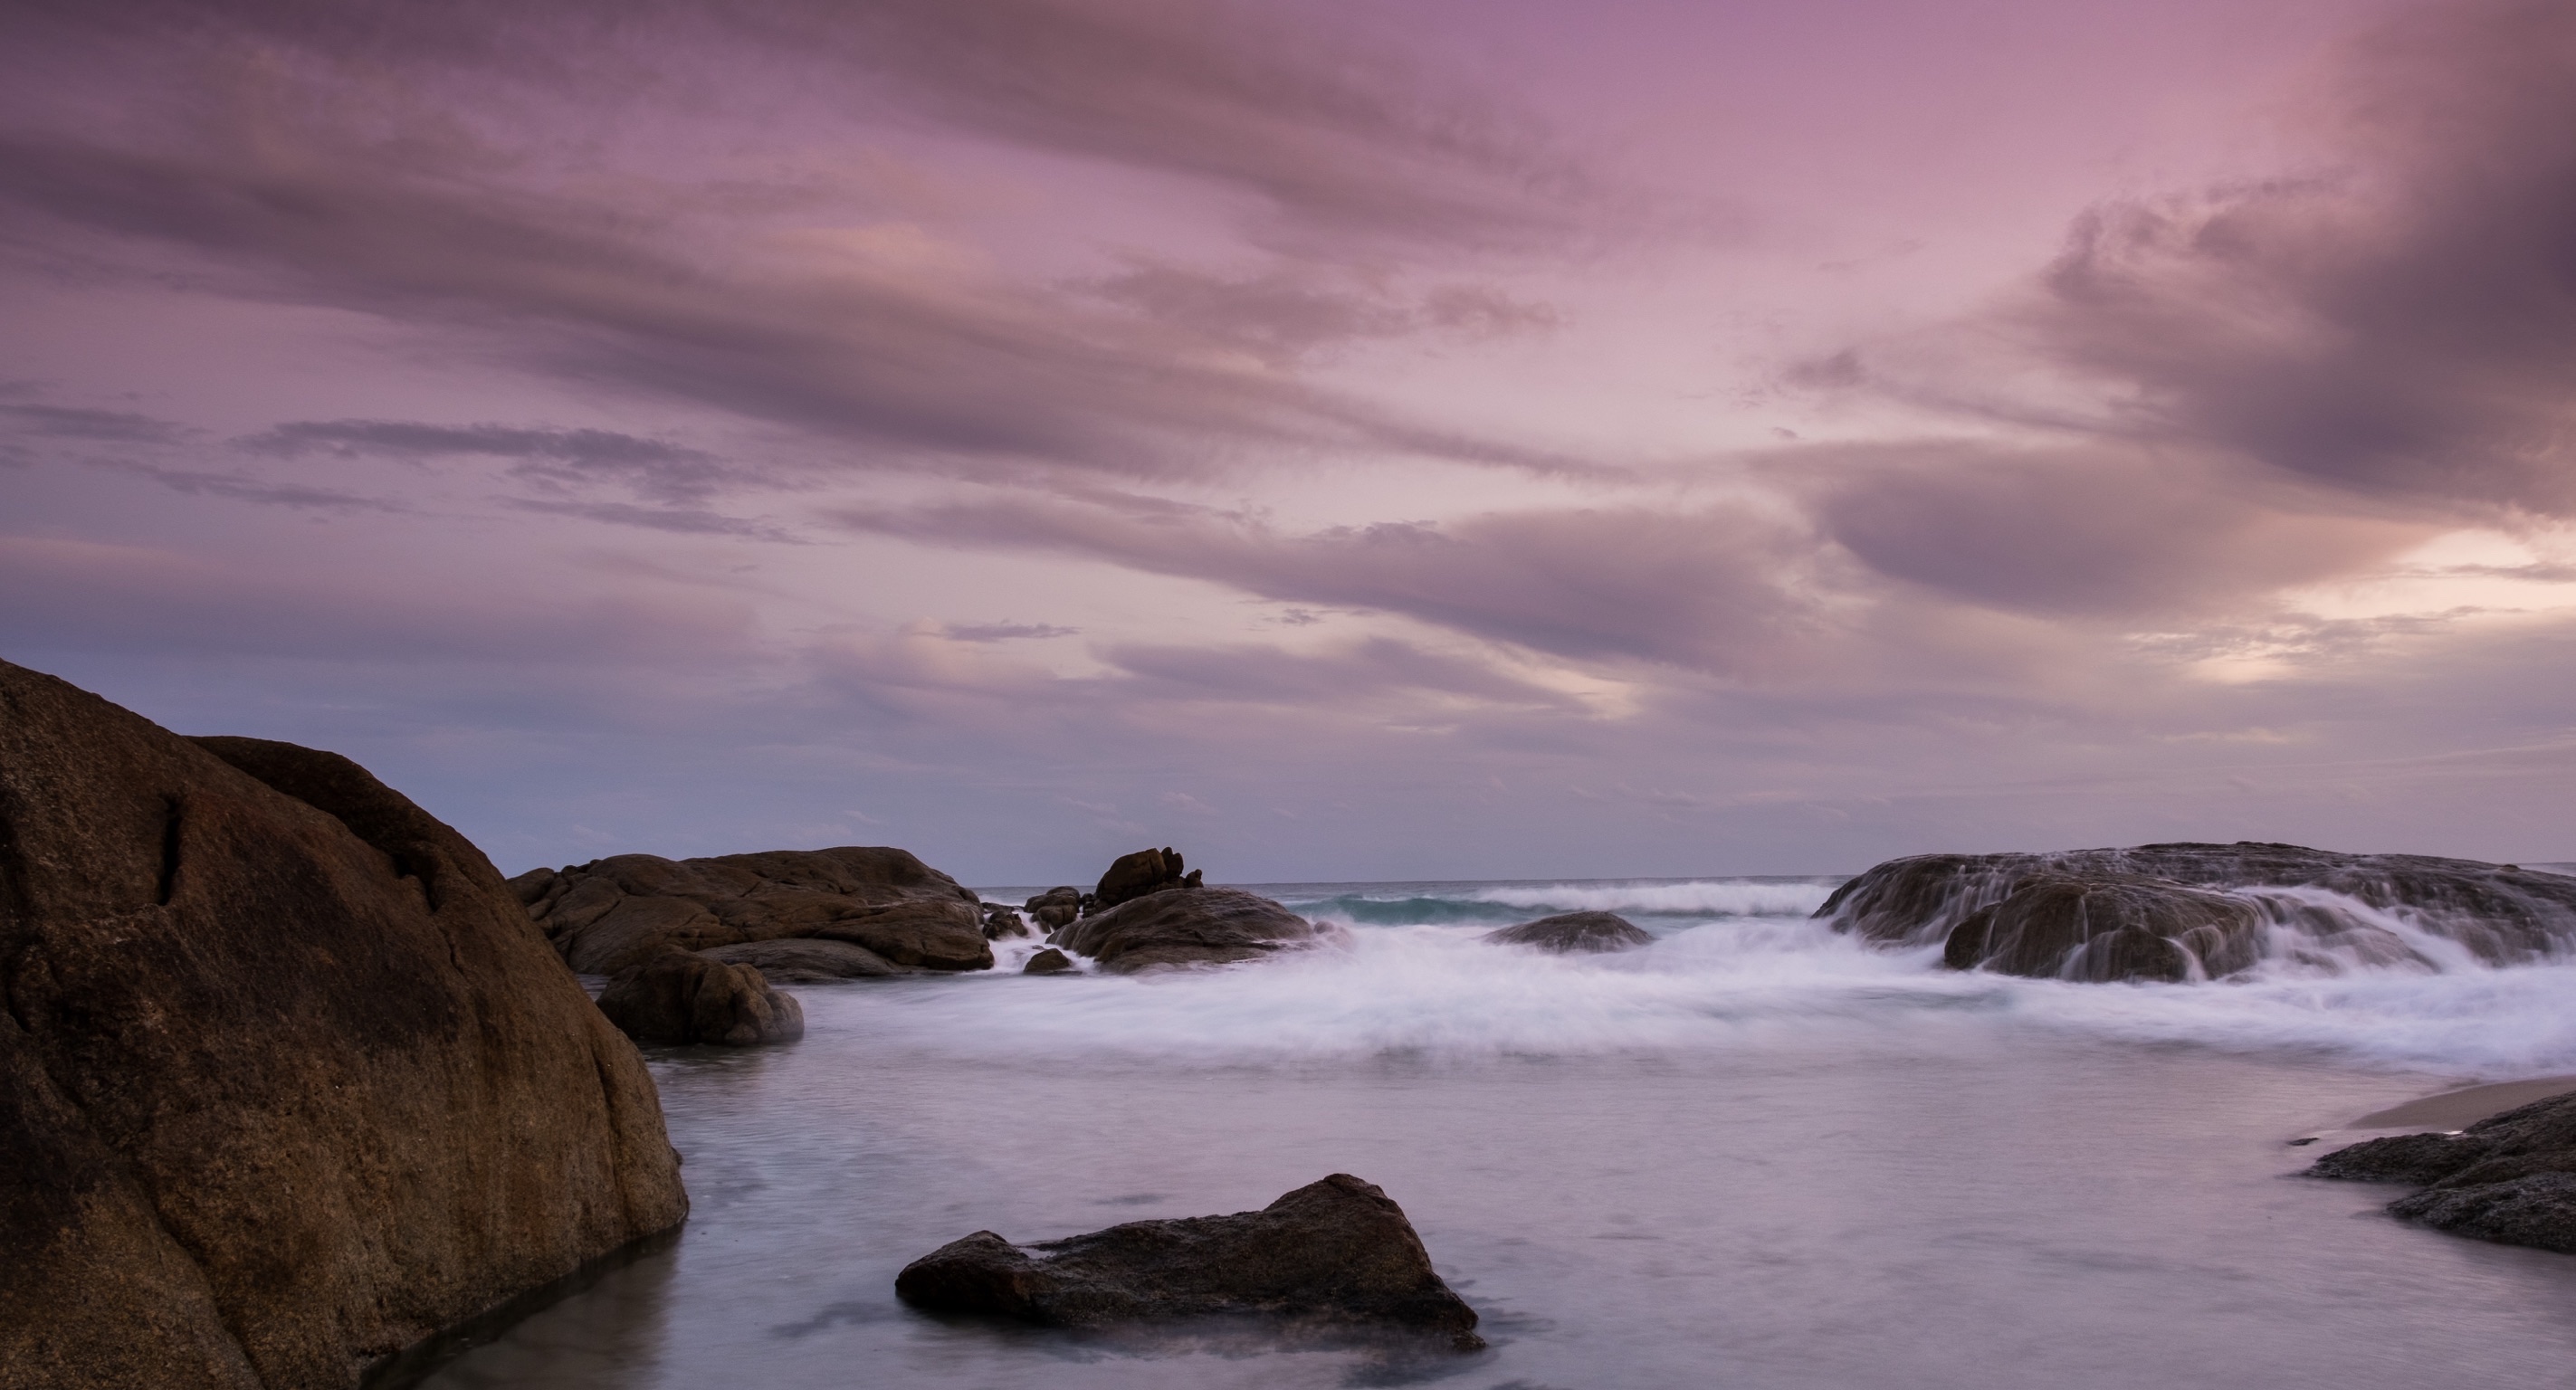
beach, landscape, sea, coast, rock, ocean, horizon, cloud, sky, sunrise, sunset, morning, shore, wave, dawn, dusk, evening, bay, material, body of water, atmospheric phenomenon, wind wave